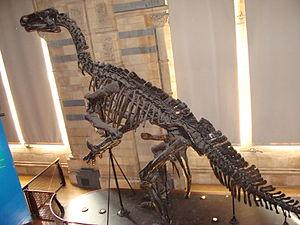
Iguanodontidae, les iguanodontidés, forment une famille de dinosaures ornithischiens ornithopodes de l'infra-ordre des Iguanodontia ou « iguanodontes », à laquelle appartiennent les genres Iguanodon, Mantellisaurus, Ouranosaurus ou davantage selon les classifications.